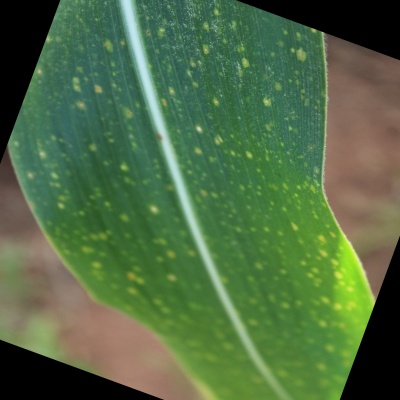
Label: Corn_(Maize)___Leaf_Spot